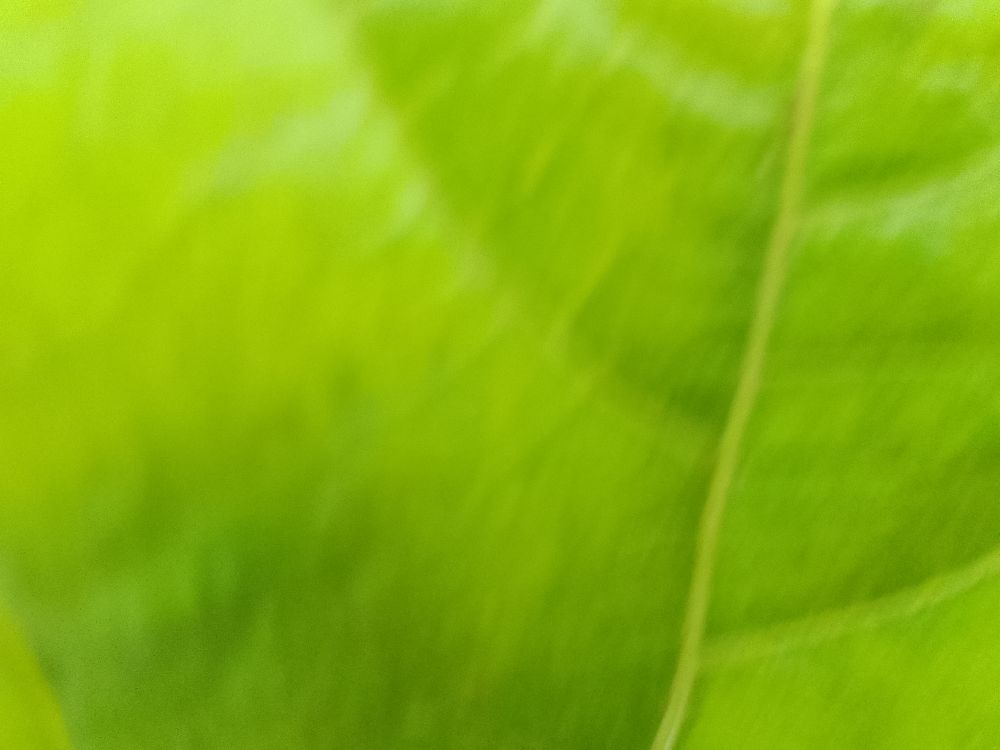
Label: healthy